John Hope (educator)

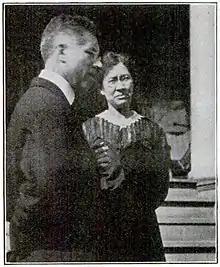
"John and Lugenia Burns Hope"

John Hope returned to the South and began teaching at Roger Williams University in Nashville, Tennessee, a historically Black college founded after the Civil War.